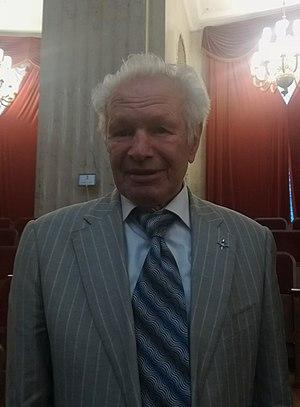
Boris Lagutin est un boxeur soviétique né le 24 juin 1938 à Moscou.